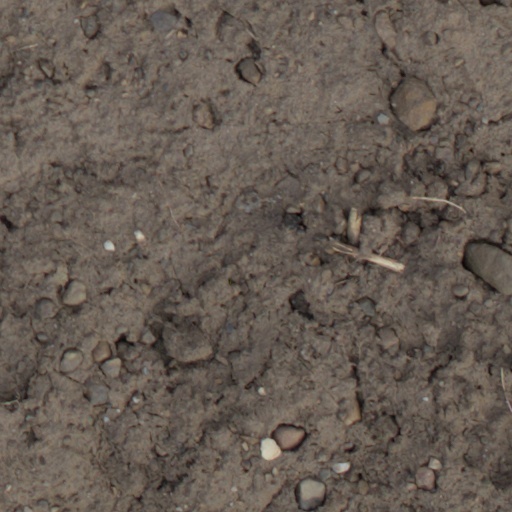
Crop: wheat